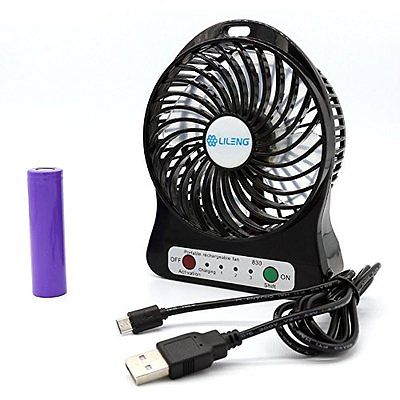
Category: fan